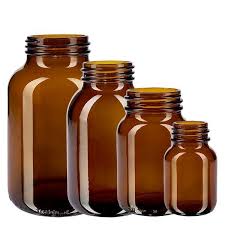
Label: glass